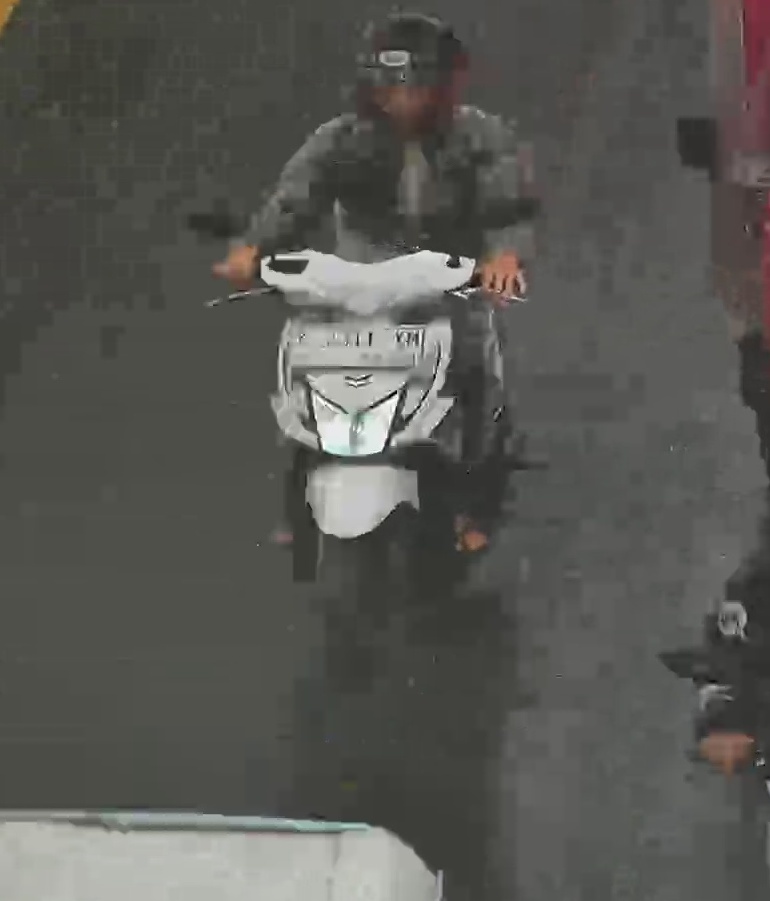
person-with-helmet: 1
person-without-helmet: 0